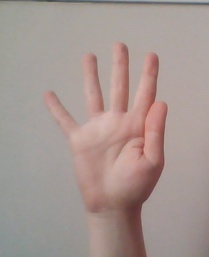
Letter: sheen